Dennis Iapichino

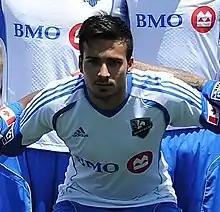
Iapichino in 2013 with Montréal

Dennis Iapichino (born 27 July 1990) is a Swiss footballer who plays as defender, mainly left-back, and at present for Rapperswil-Jona in the Promotion League, the third tier of the Swiss football league system.